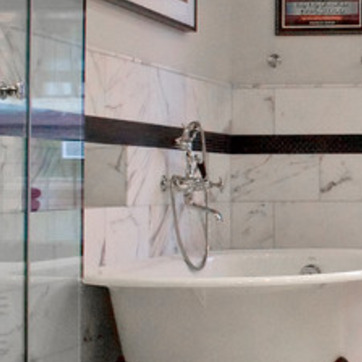
Material: metal